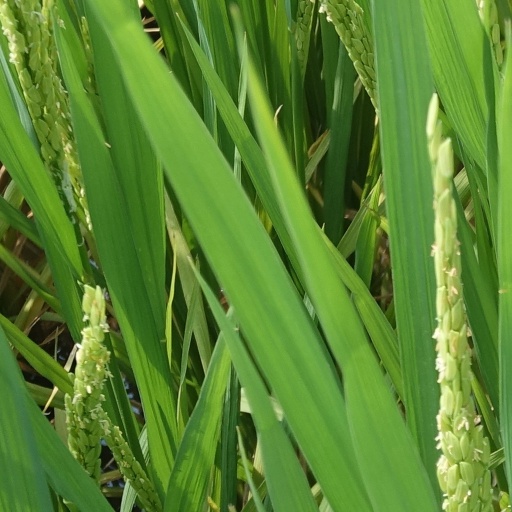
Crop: rice